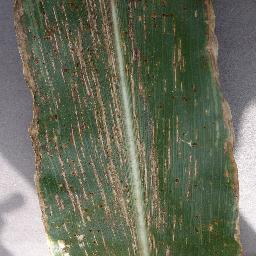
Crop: corn
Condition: (maize)_cercospora_spot_gray_spot